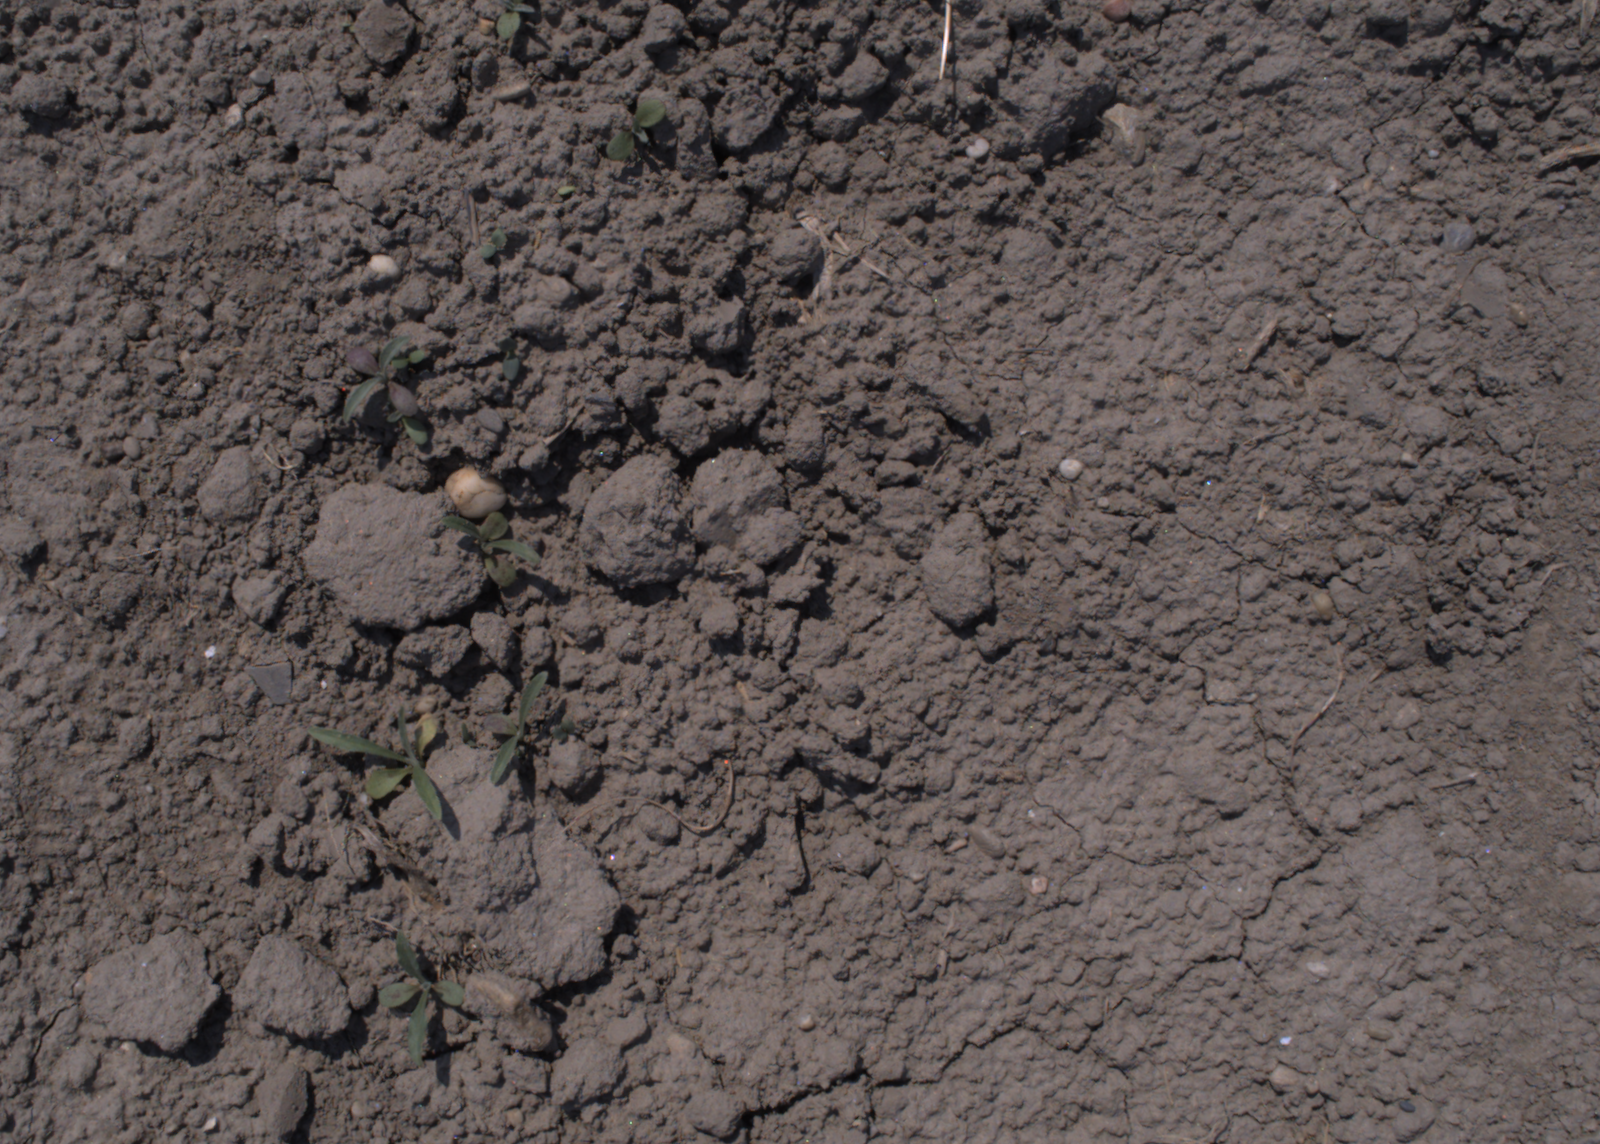
Capture date: 10.08.2020 12:57:17
Weather: sunny
Wind: light
Seeding date: 21.07.2020
Plant canopy height (mm): 930